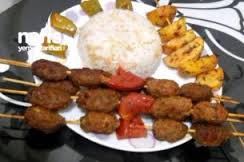
Yemek: kebap